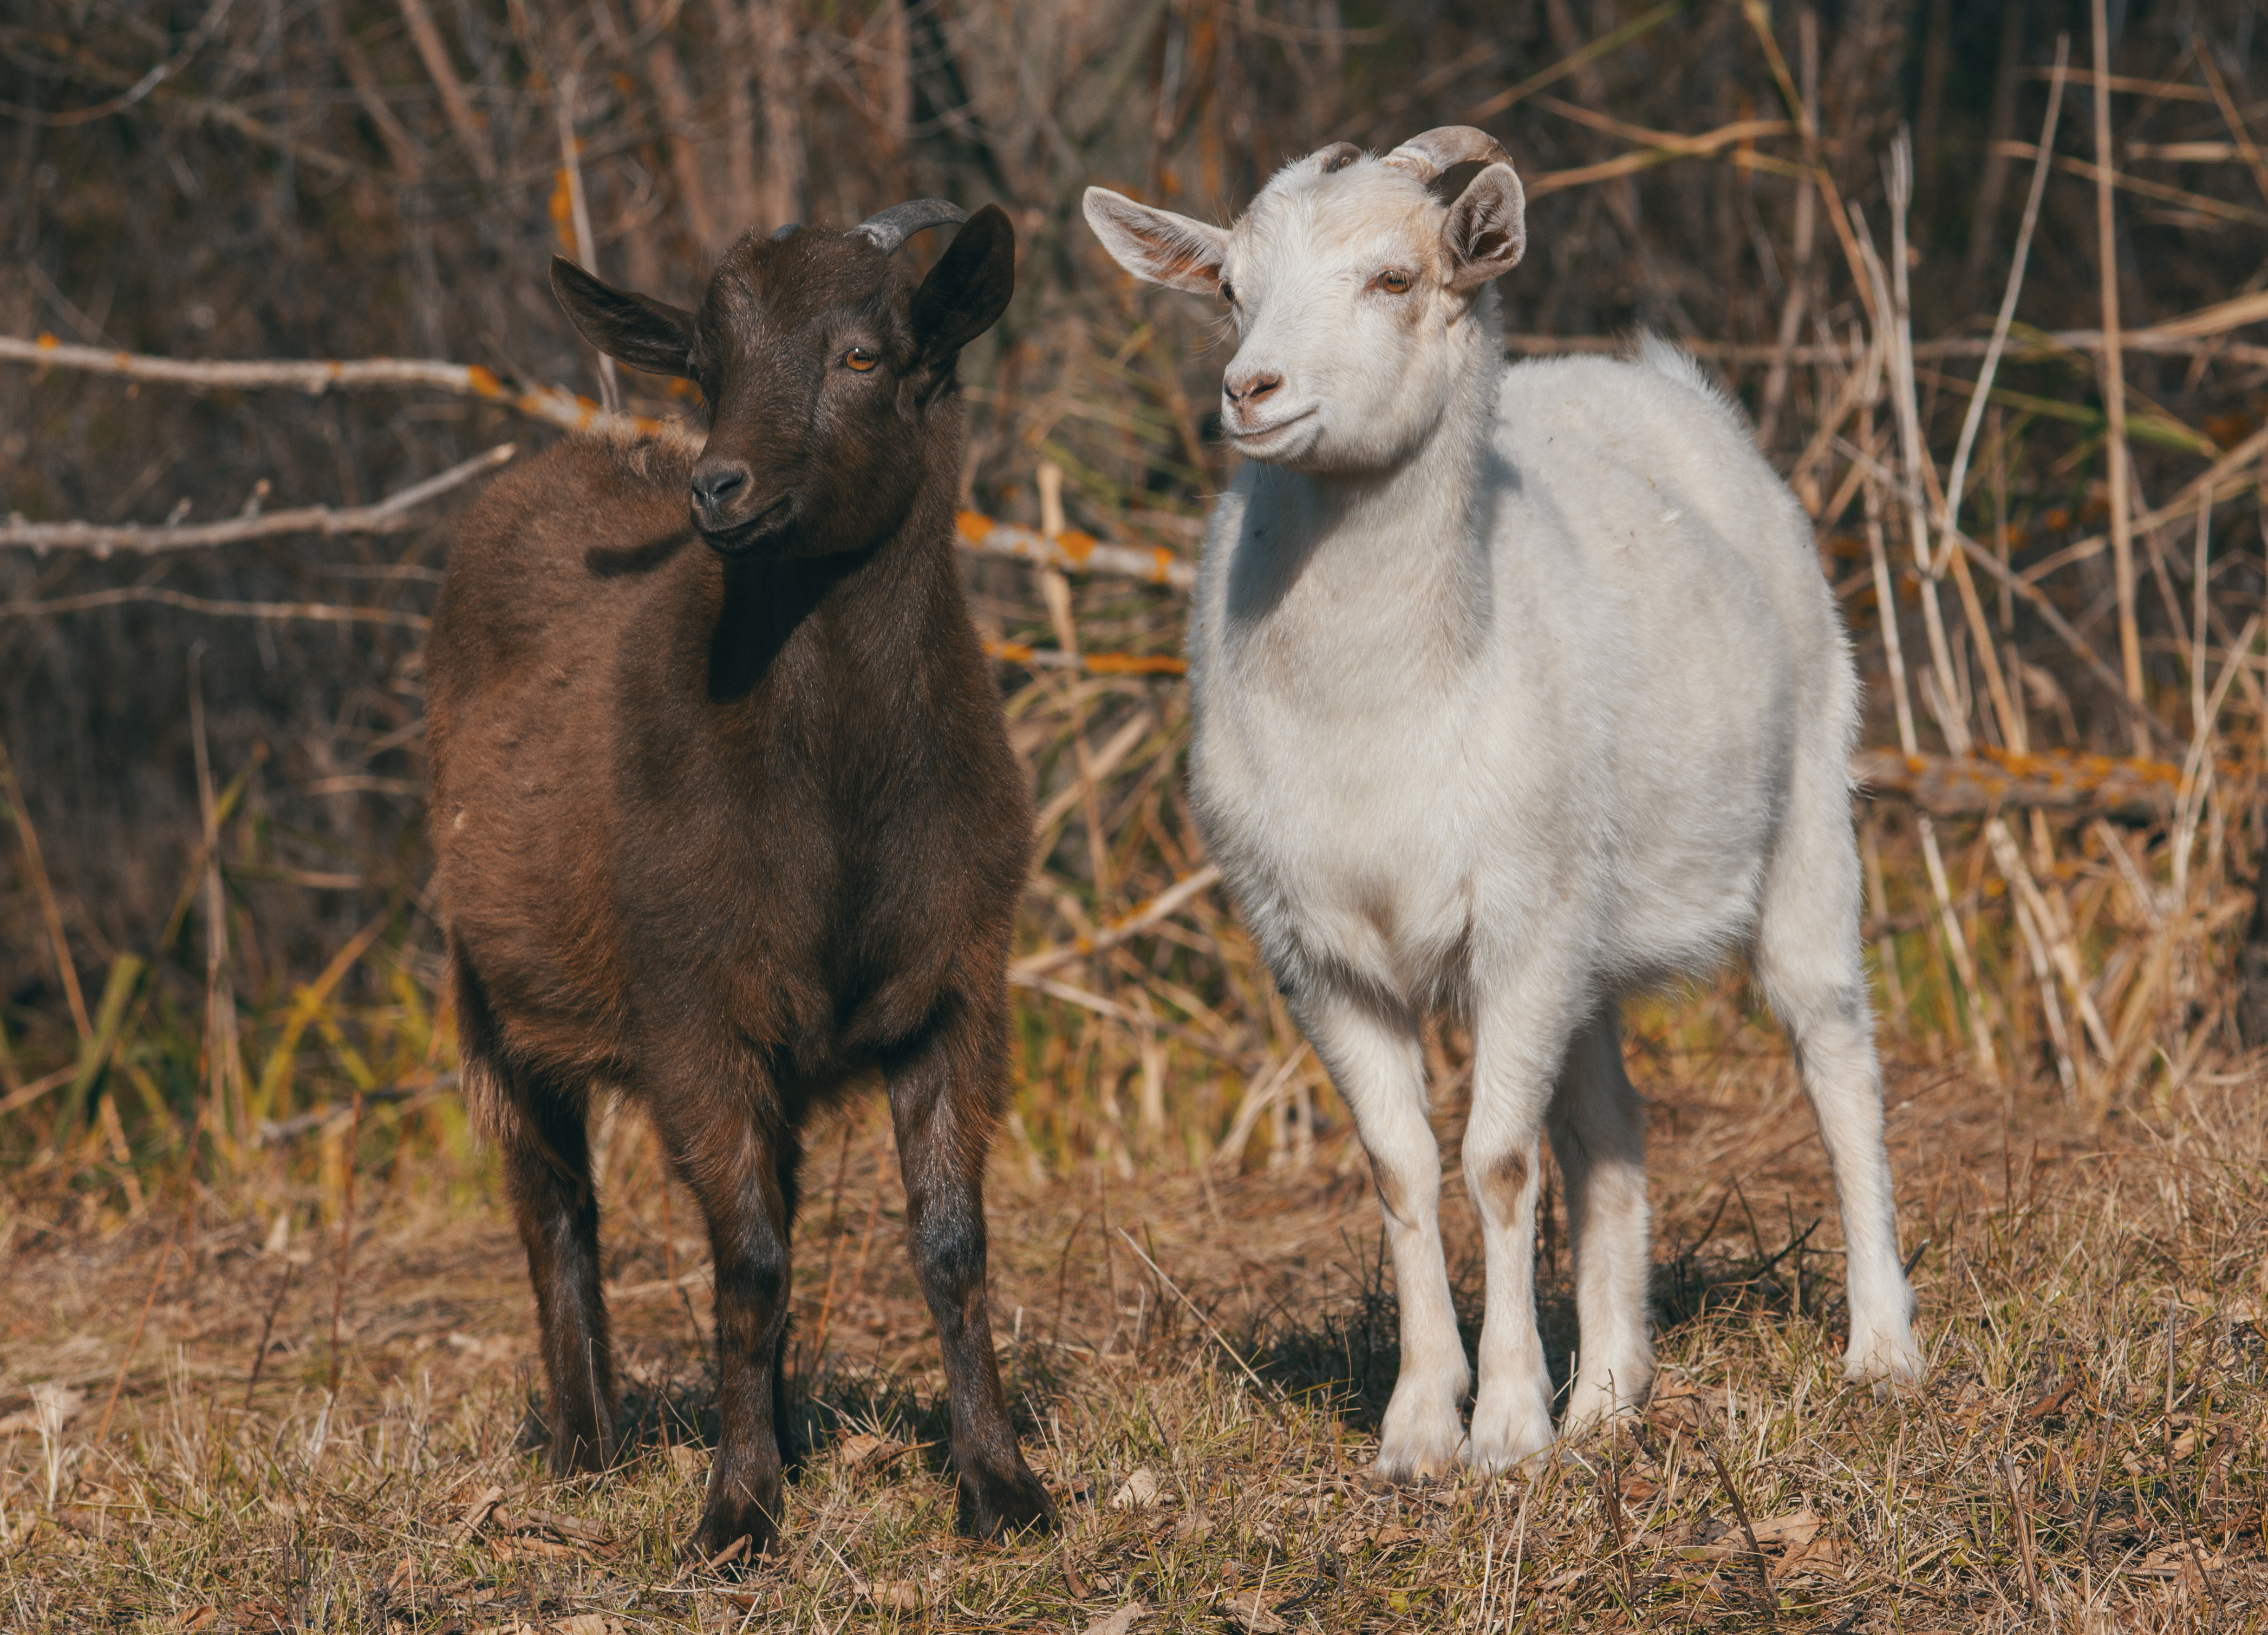
goat, kid, animal, grass, dry, autumn, sheep, goats, cow goat family, horn, pasture, goat antelope, livestock, feral goat, herd, terrestrial animal, wildlife